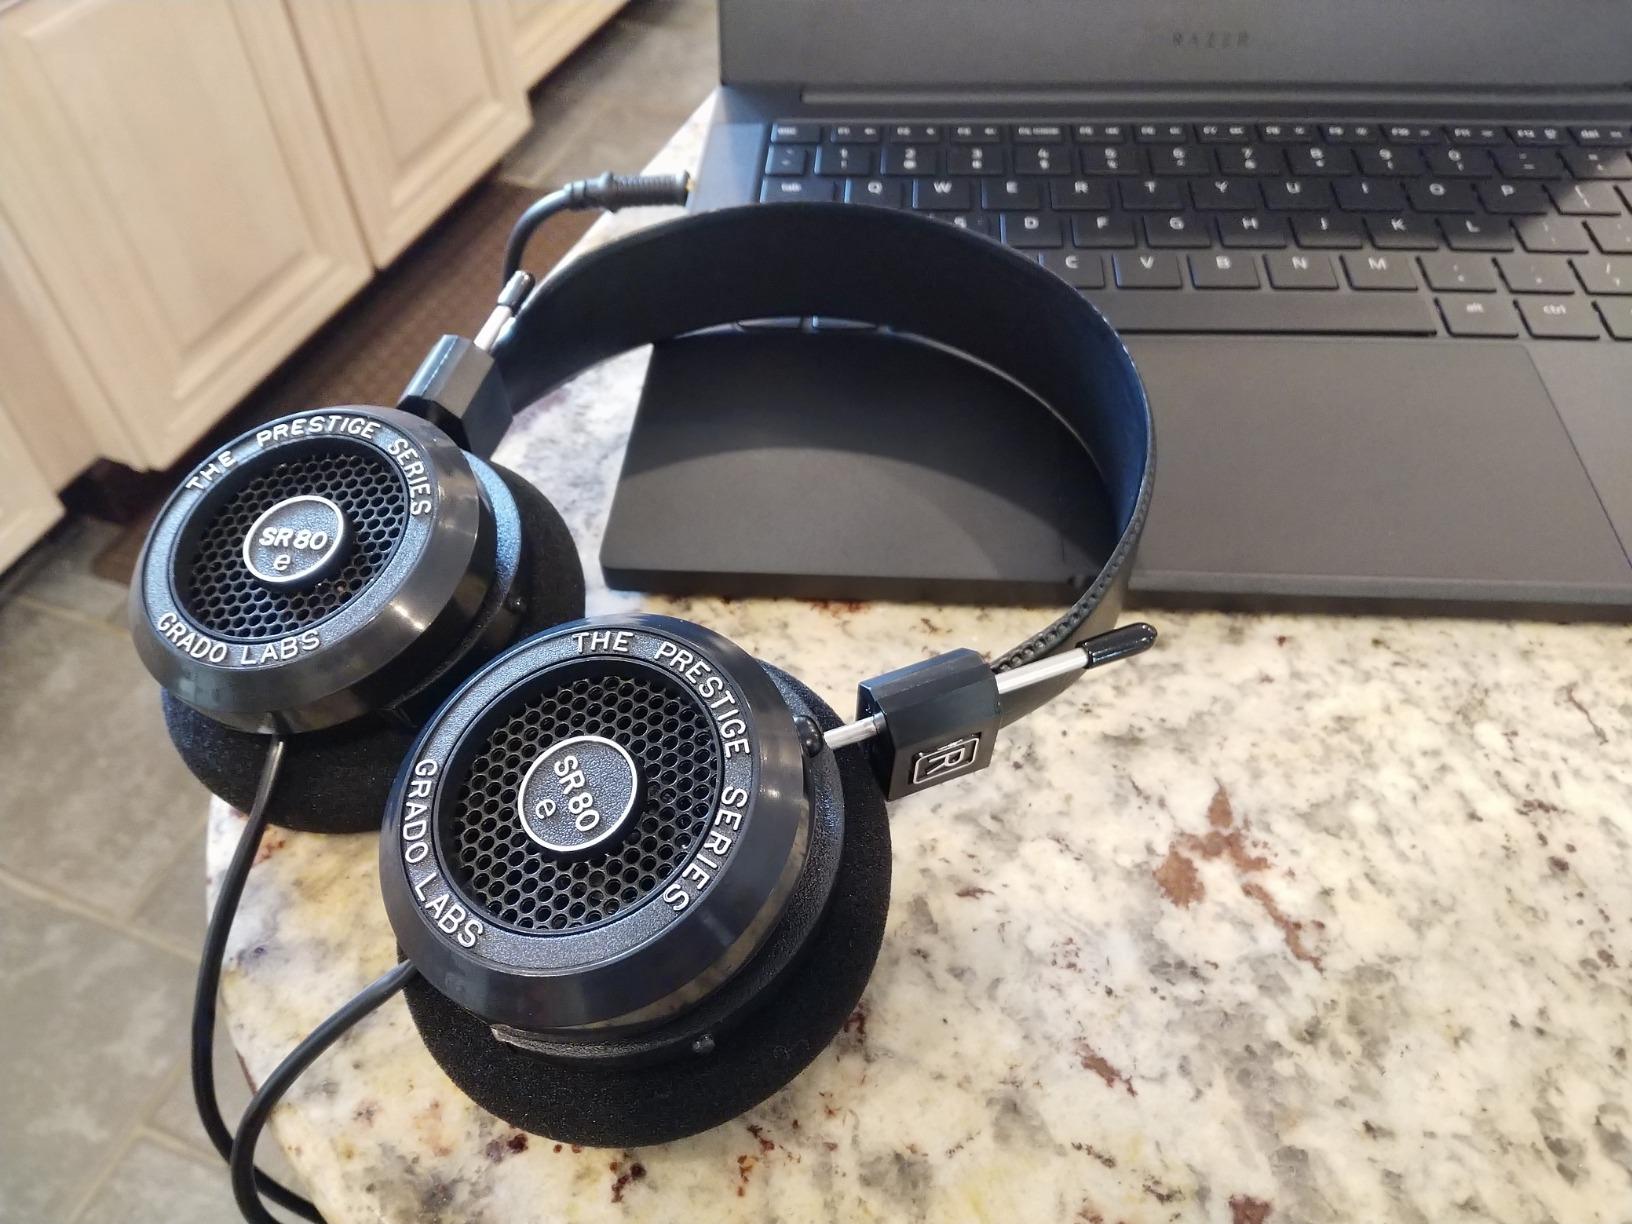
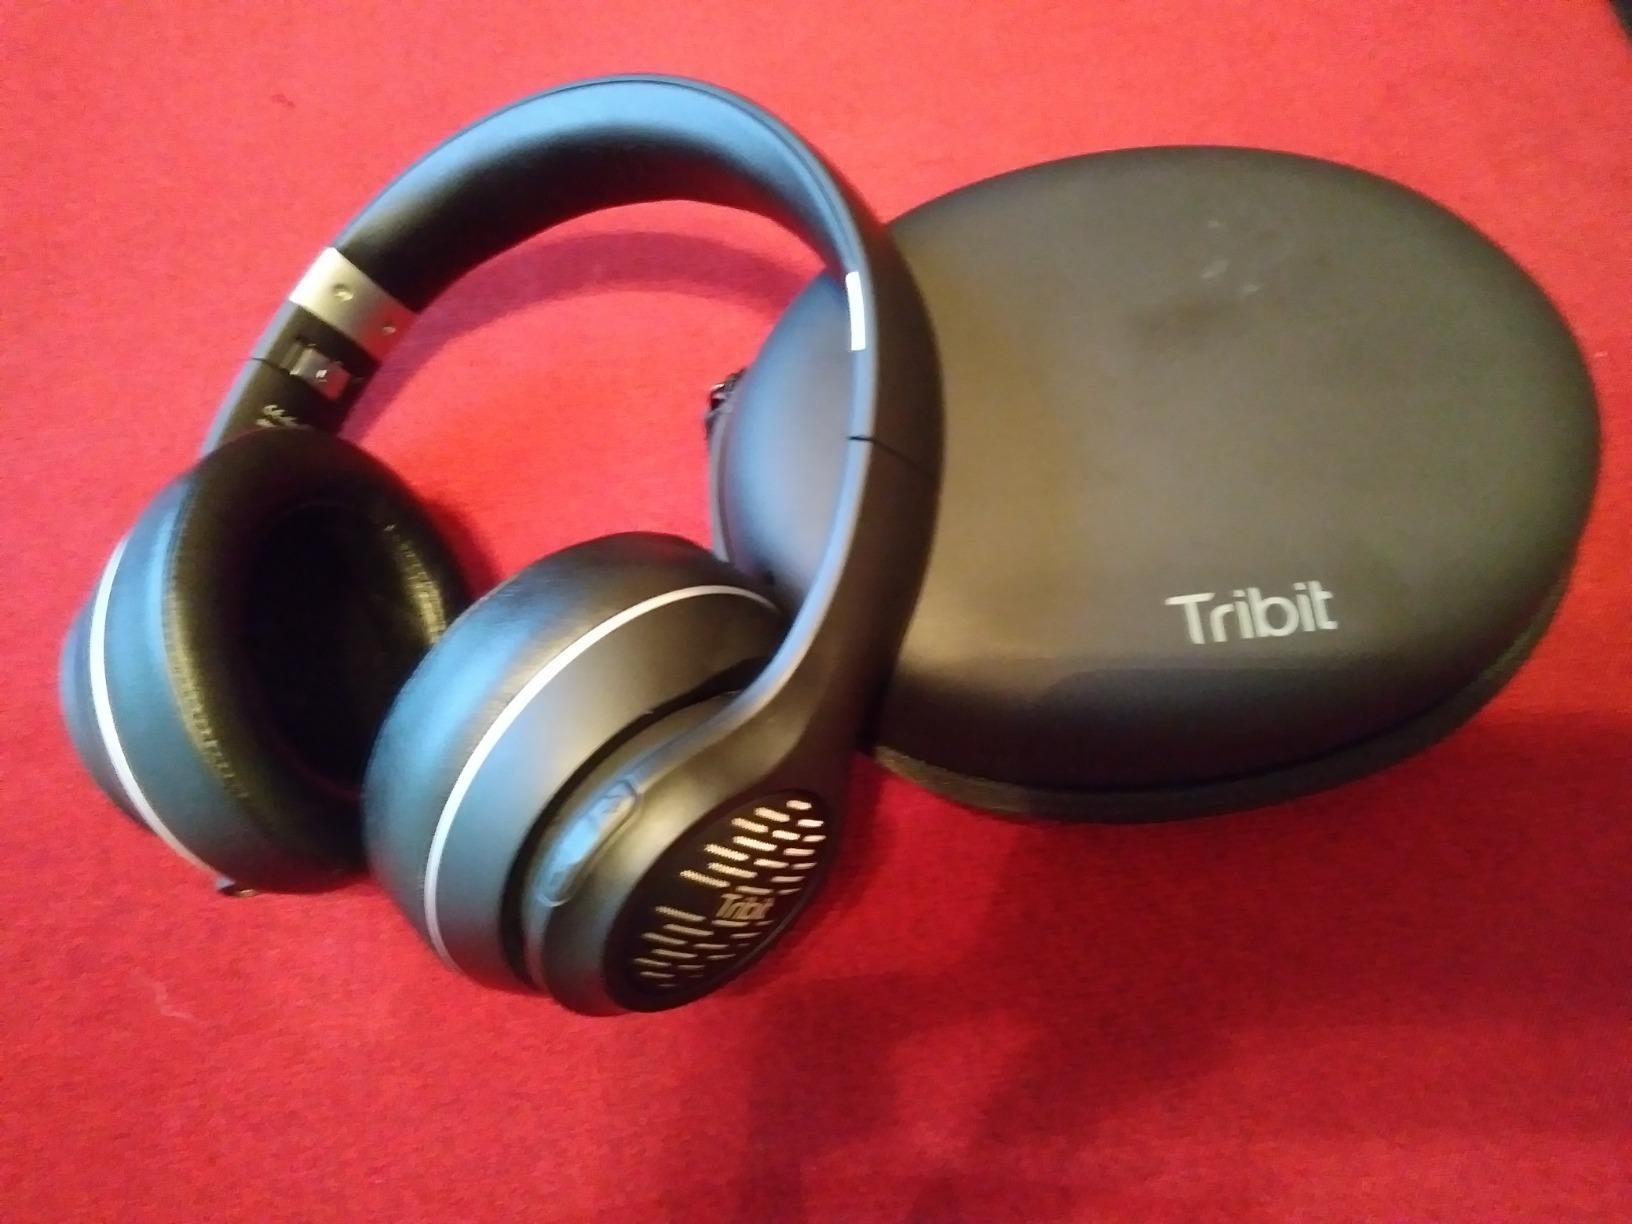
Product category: headphones
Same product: no